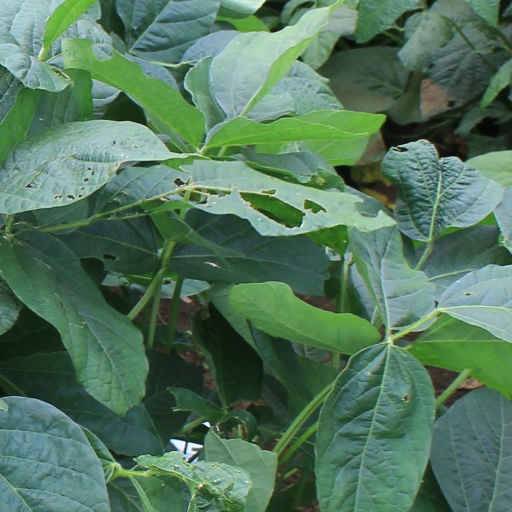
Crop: soybean